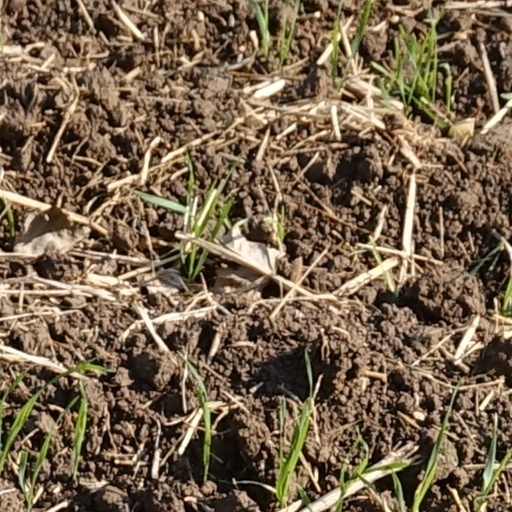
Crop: wheat